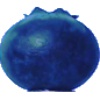
Label: huckleberry